Nintendo 64 accessories

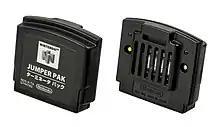
Jumper Pak

The Jumper Pak (NUS-008) is a filler module that plugs into the Nintendo 64's memory expansion port. It serves no functional purpose beyond terminating the RDRAM (Rambus DRAM) bus when the Expansion Pak is not installed.